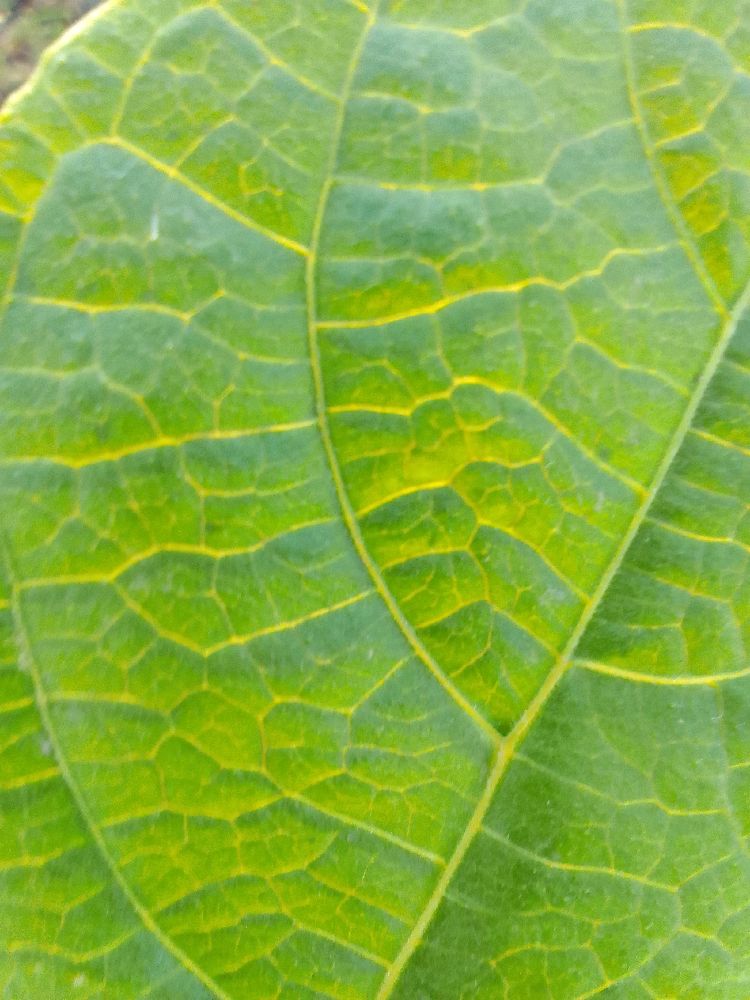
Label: healthy